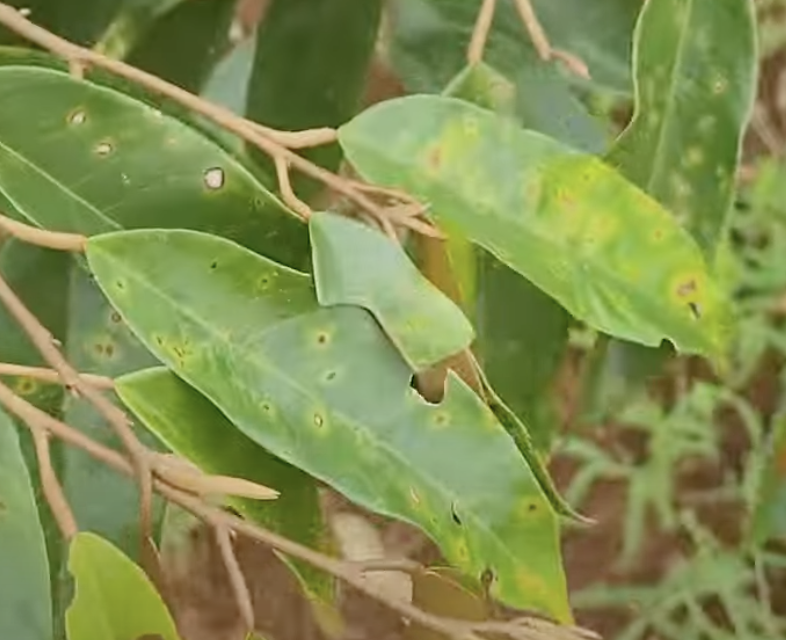
Label: canker_disease